Erasmus Darwin IV

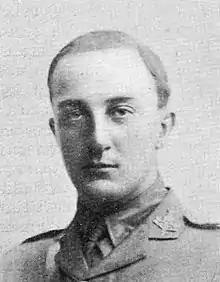
Captain John Vivian Nancarrow, who was reported buried with Darwin.

Darwin was commissioned as a Second Lieutenant in the 4th Battalion of the Green Howards (Alexandra Princess of Wales's Own Yorkshire Regiment), a Territorial Army infantry unit, in September 1914, shortly after the outbreak of the war in August. After the Regular Army was basically wiped out at the end of 1914, the Territorials had to replace them. The Green Howards joined the British Expeditionary Force in Belgium and France on the Western Front as part of the Northumbrian Division, on 17 April 1915. Casualty rates in the trenches among junior officers were exceptionally high, especially amongst those without any combat experience – on average, junior officers were killed or wounded after six weeks fighting. Darwin only survived one. He was shot and killed on 24 April during the Battle of St Julien, part of Second Battle of Ypres. He, along with a close colleague Captain John Nancarrow were reportedly "buried in one grave, with a little cross over it, by a farmhouse near St Julien." He was 33 years old and unmarried.